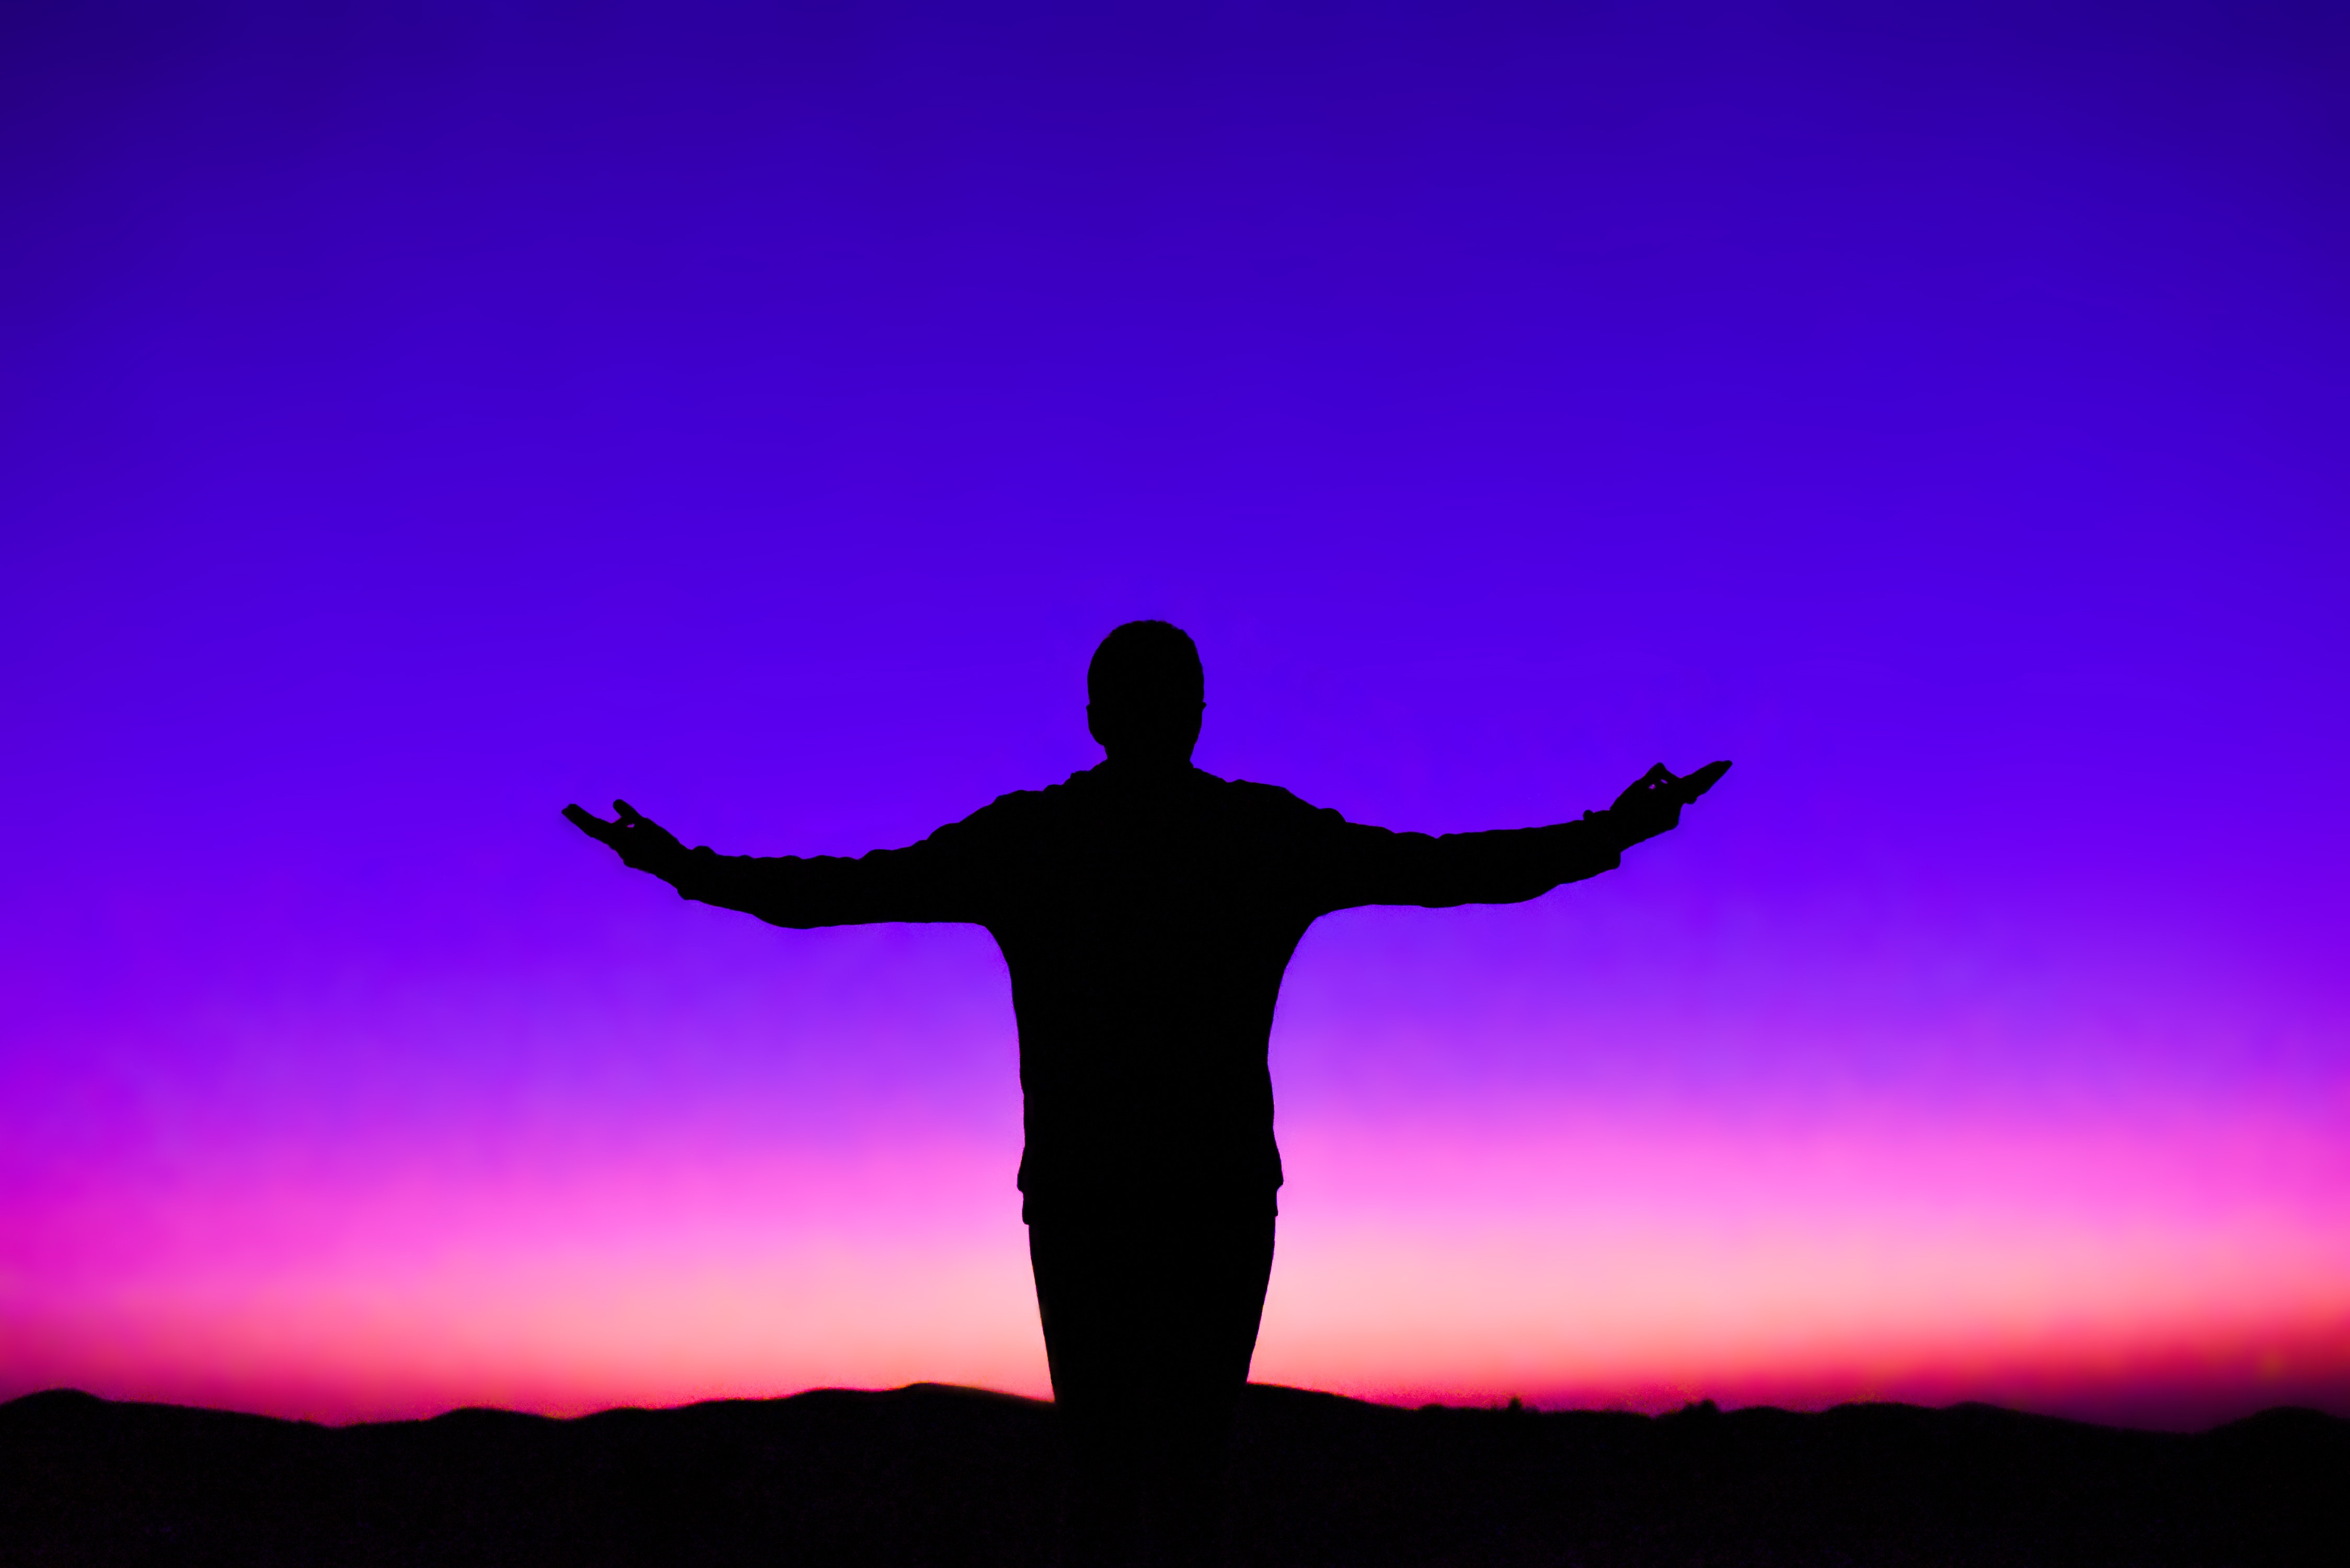
People in nature, silhouette, sky, backlighting, standing, happy, photography, balance, landscape, gesture, sunrise, meditation, physical fitness